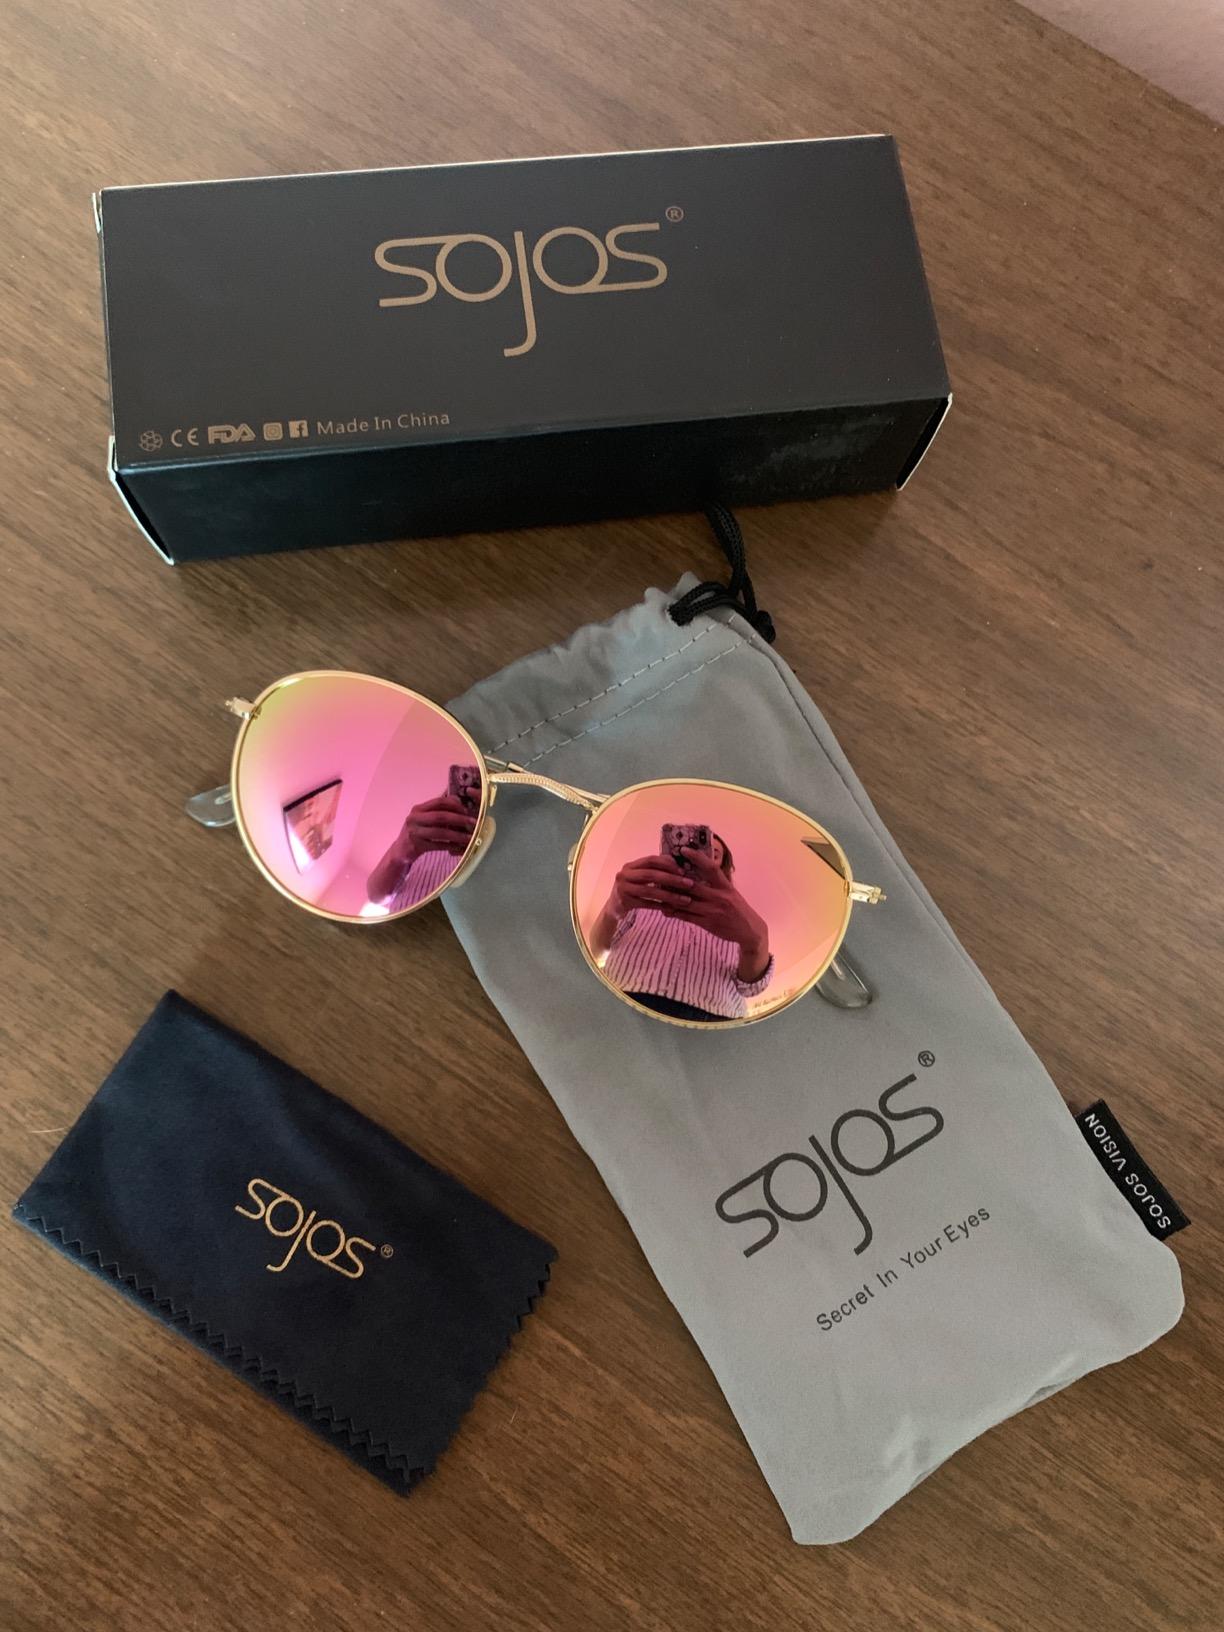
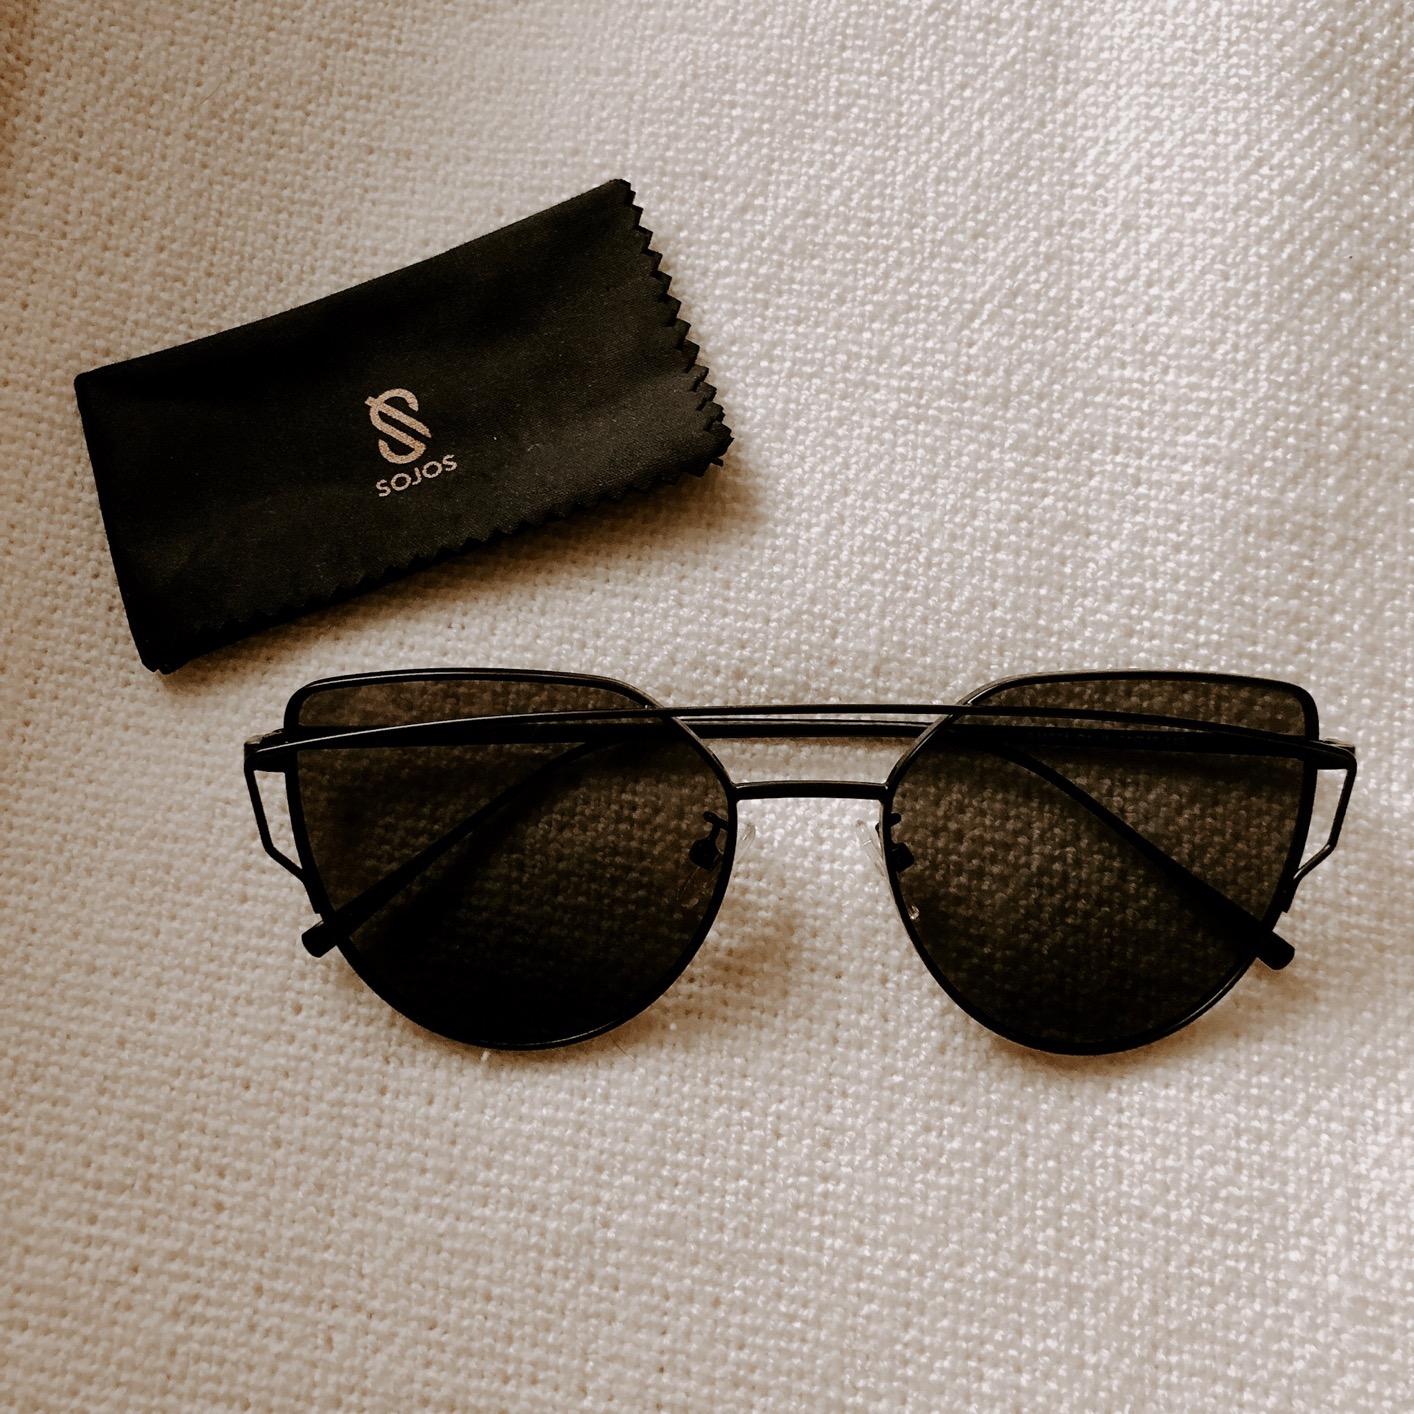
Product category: accessories_sunglasses
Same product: no